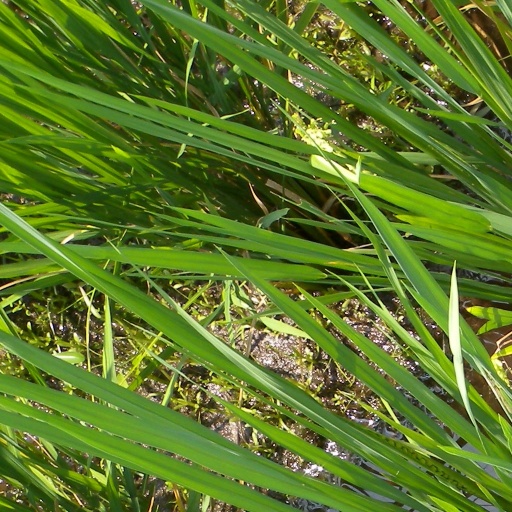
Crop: rice